Armstrong baronets

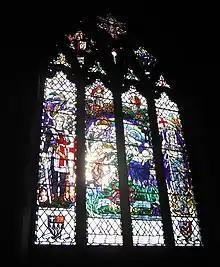
Armstrong Window, Church of James the Less, Pangbourne, erected by Sir George Elliot Armstrong, 2nd Baronet (1866-1940) and his wife in memory of their son and a nephew who died in World War I. With arms of Armstrong and Eton College. In 1992 the angel's head featured on the second class Christmas postage stamp

There have been two baronetcies created for persons with the surname Armstrong, both in the Baronetage of the United Kingdom. One creation is extant as of 2010.